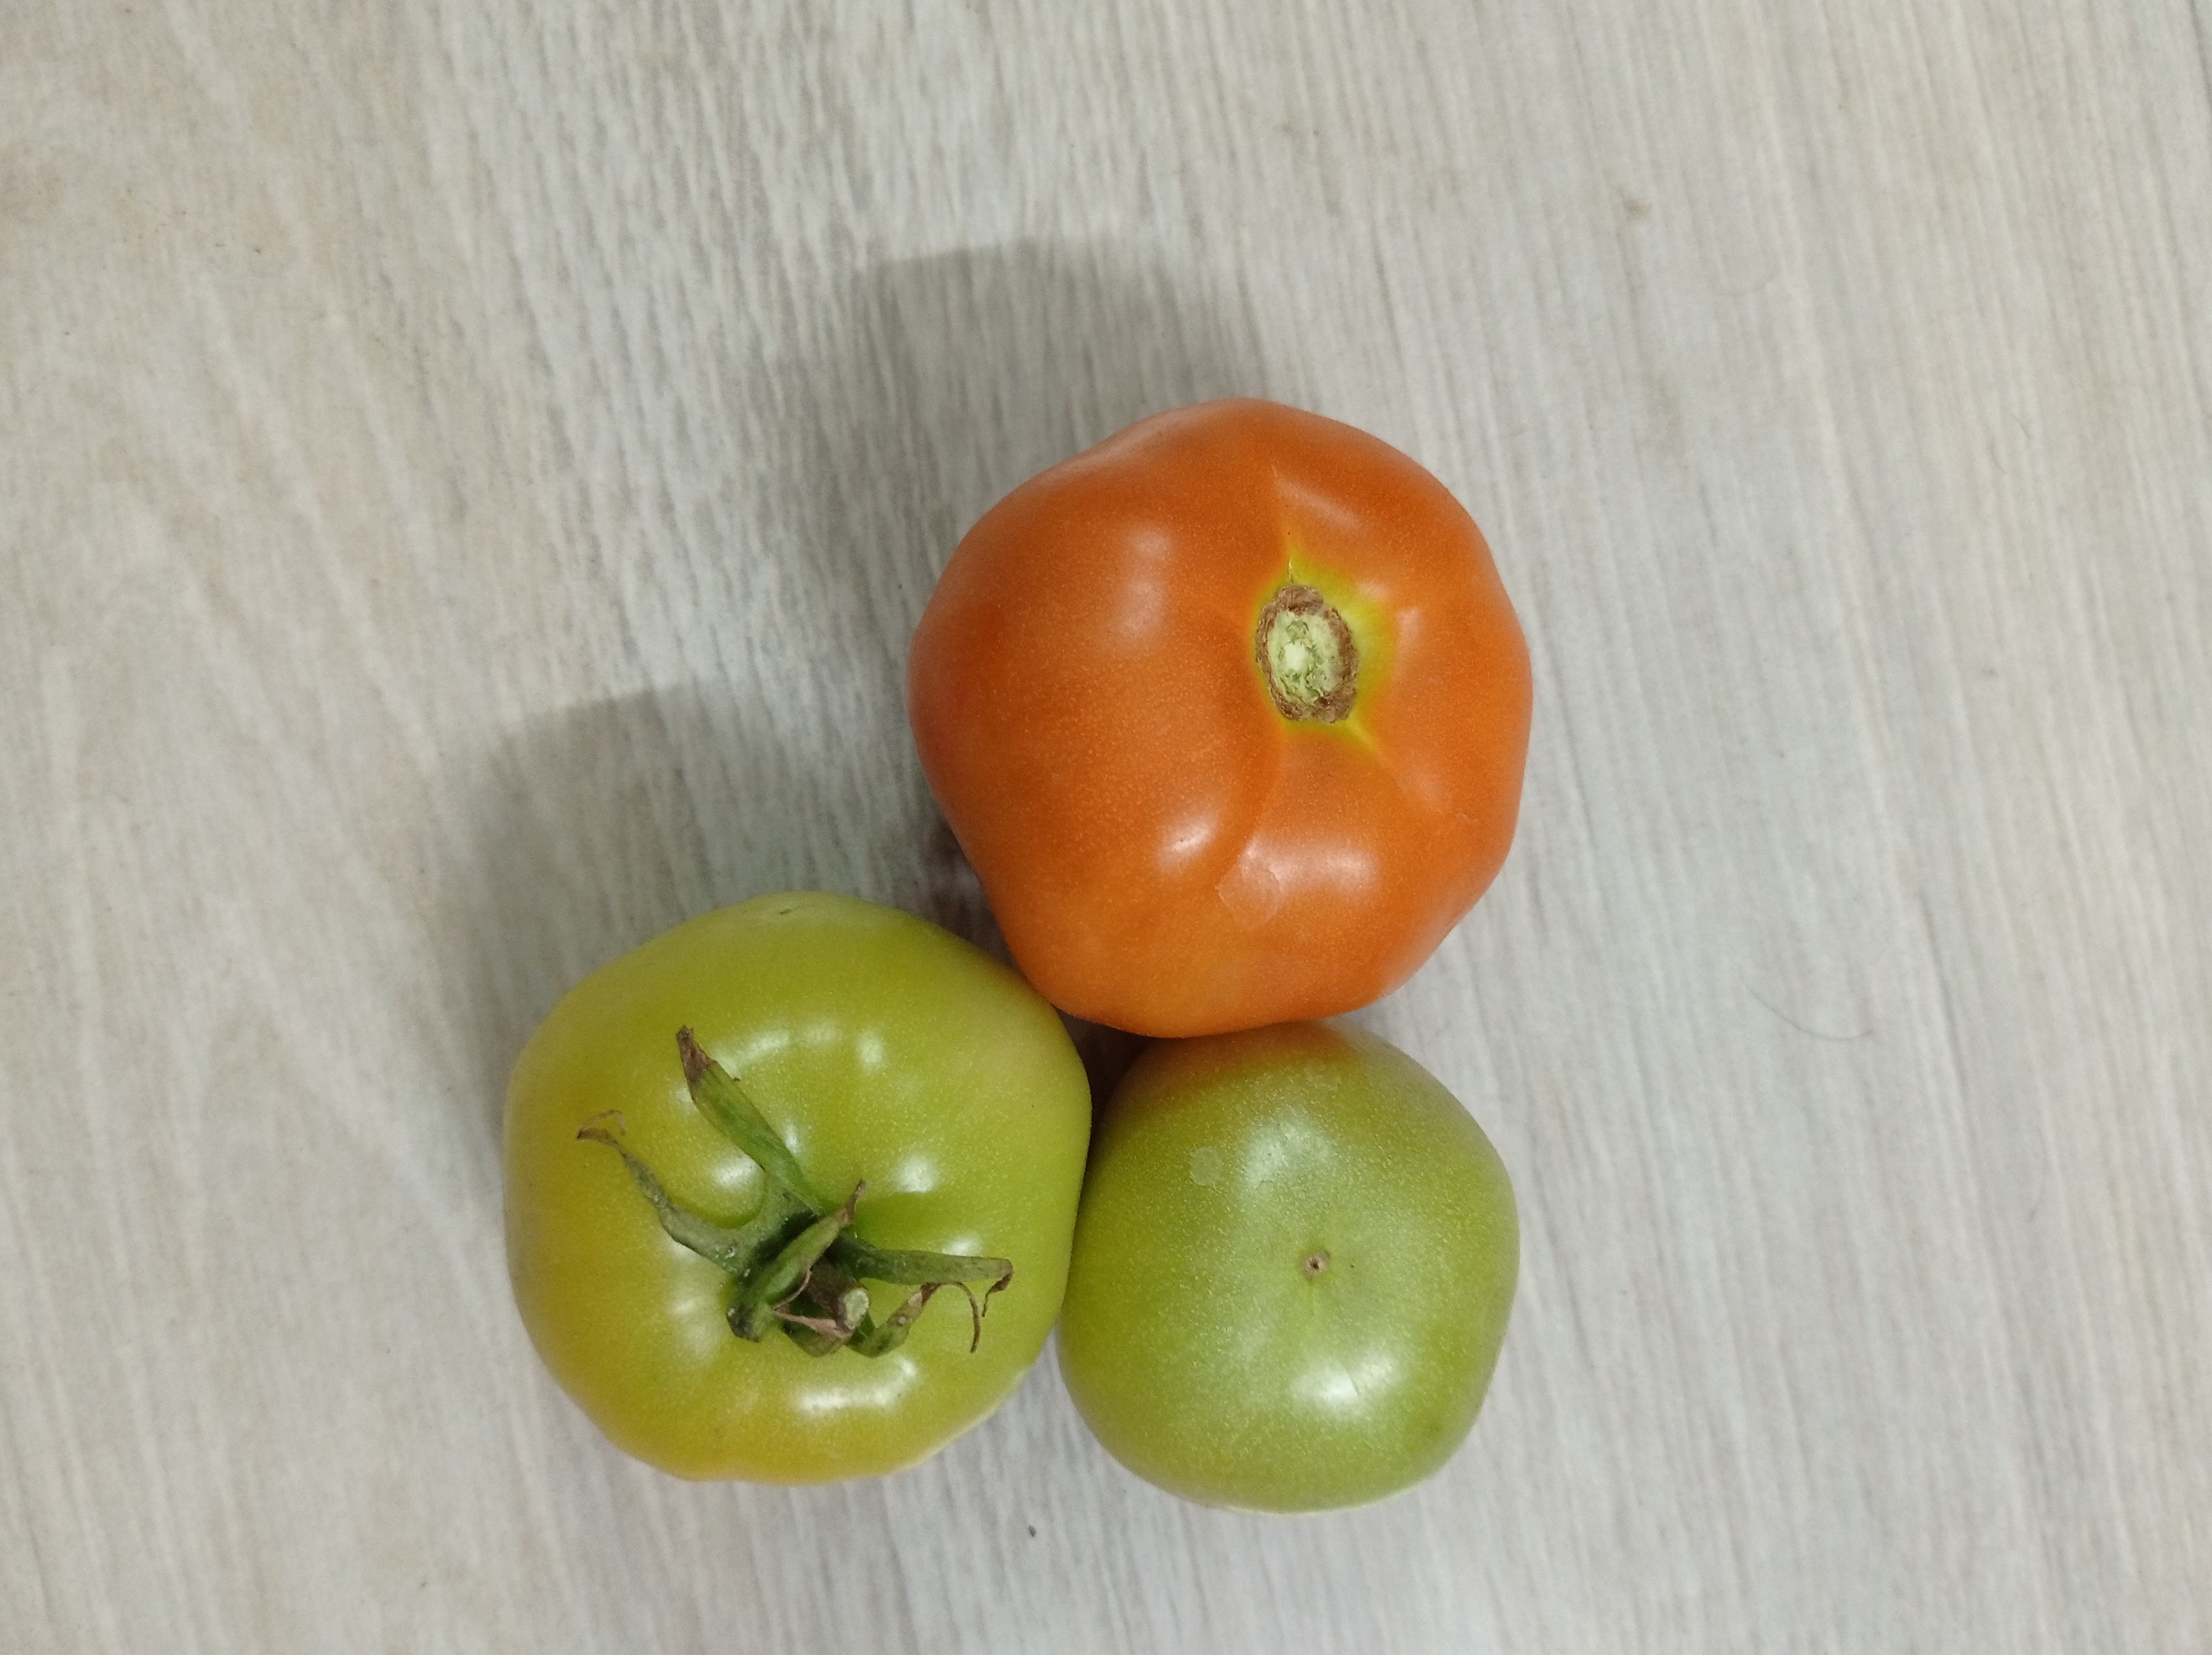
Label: Fresh